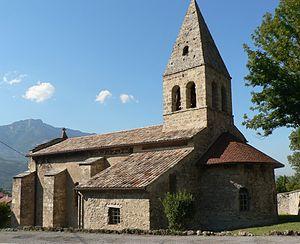
Église Saint-Georges à Saint-Georges-de-Commiers
Saint-Georges-de-Commiers est une commune française située dans le département de l'Isère en région Auvergne-Rhône-Alpes. Les habitants s'appellent les Saint-Georgeois et les Saint-Georgeoises.
Cet article recense les monuments historiques de l'Isère, en France.
L'église Saint-Georges est une église catholique des XIᵉ et XIIᵉ siècles située à Saint-Georges-de-Commiers, en France.